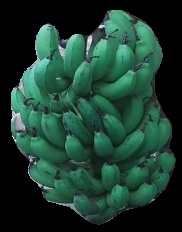
Variety: pachbale
Grade: grade3